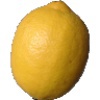
Label: lemon